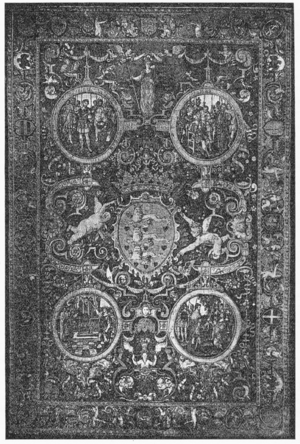
Frederik 2.s bordhimmel
Selve himlen
Frederik den Andens tronhimmel. Selve himlen. Gobelinvævning af Hans Knieper udført 1586. Røvet som krigsbytte fra Kronborg Slot. Nuværende opholdssted: det svenske nationalmuseum i Stockholm
Frederik 2.s bordhimmel er en rigt udsmykket baldakin i vævet stof - brugt til at fremhæve ejerens plads ved ceremonier - som i 1586 blev udført på Kronborg af den flamske væver Hans Knieper på bestilling af Frederik 2. Bordhimlen var opstillet i Dansesalen på Kronborg og blev brugt ved kongens store fester i Dansesalen. Den blev svensk krigsbytte under Anden Karl Gustav-krig og opbevares nu på Nationalmuseum i Stockholm. Ved samme lejlighed blev Kronborgs rigt dekorerede fontæne svensk krigsbytte. Fra 2012 til 2016 er bordhimlen udlånt til Kronborg og udstillet der.